Jacobus P. Thijsse

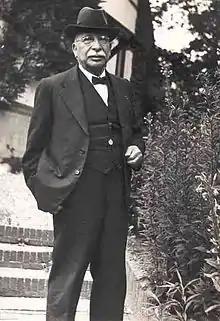
Jac. P. Thijsse

Jacobus Pieter Thijsse (25 July 1865 – 8 January 1945) was a Dutch conservationist and botanist. He founded the Society for Preservation of Nature Monuments in the Netherlands. Along with Eli Heimans and Johannes Bernink, he was active in a period of revival of biological education known as "biologisch reveil."